Reus

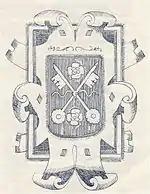
Coat of arms, 1567

At the beginning of the Catalan Revolt war the town had 1200 houses, but reduced to 800 by the end of the war. On 16 December 1640 was declared an enemy of the fatherland by the Parliament and confiscated the goods of the inhabitants, as a response to the inactive participation in the war. In 1641 it was occupied by the French general La Mothe.